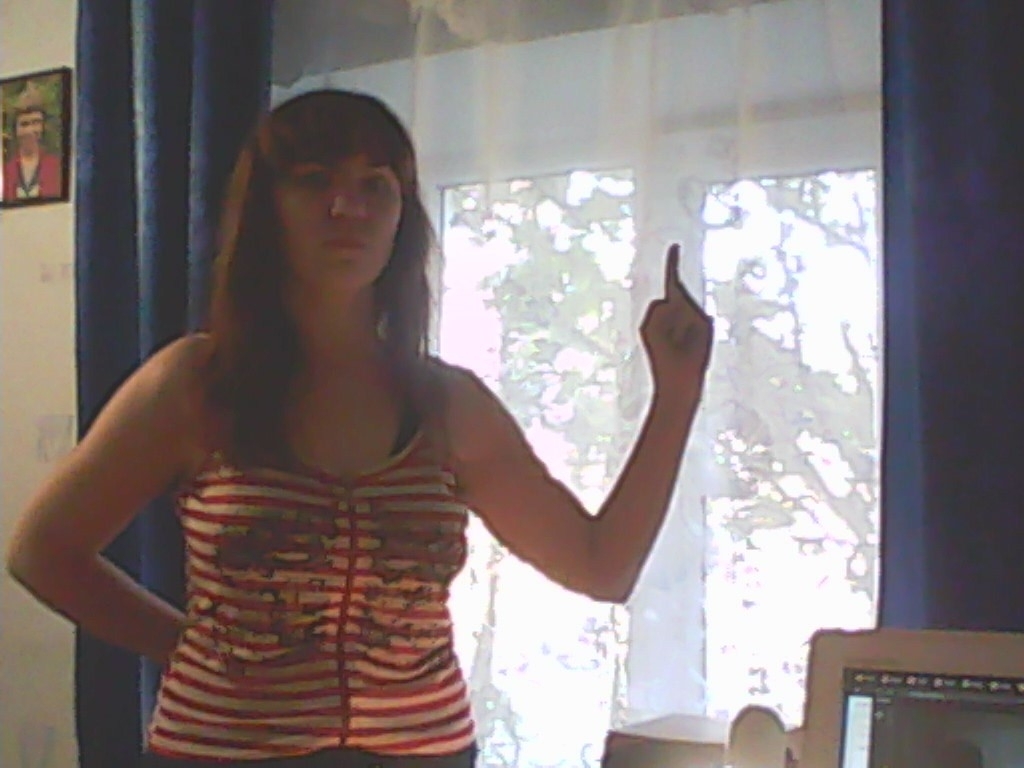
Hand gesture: one